Yu-Gi-Oh! VRAINS season 1

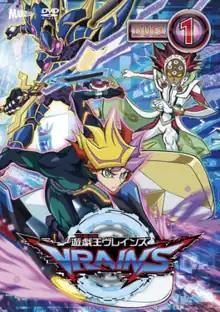

"Yu-Gi-Oh! VRAINS" is the fifth main spin-off anime series in the "Yu-Gi-Oh!" franchise and the ninth anime series overall. It is produced by Gallop and broadcast by TV Tokyo. The series is directed by Masahiro Hosoda. The series follows Yusaku Fujiki. It takes place in a high school environment in Den City. The series features Charisma Duelists who use VR and are similar to YouTubers. The show's theme is "Let's take one step forward and try it!" This season focuses on Yusaku's battles against the Knights of Hanoi to uncover the truth behind the "Lost Incident". This season uses three pieces of theme music. From episodes 1–46, the first opening theme is by Hiroaki "Tommy" Tominaga. From episodes 1–24, the first ending theme is by Royga. From episodes 25–46, the second ending theme is "Writing Life" by Goodbye Holiday.